SAARC Literary Award

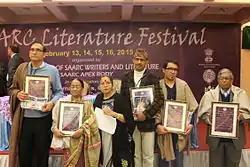
Group photo of SAARC Literary Award 2015 recipients

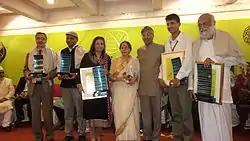
Recipients of SAARC Literary Award 2013

FOSWAL also confers "SAARC Young Writers Award" to the emerging poets and writers from South Asian countries. Khalida Froagh, Rubana Huq, Vivimarie Vanderpoorten, Nanda Tint Swe, Manu Manjil, Nayyara Rahman are some of its recipients.